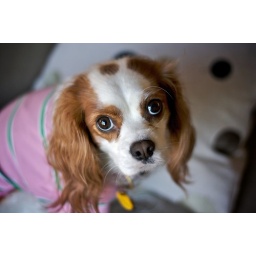
Macy being cute in her pink polo.